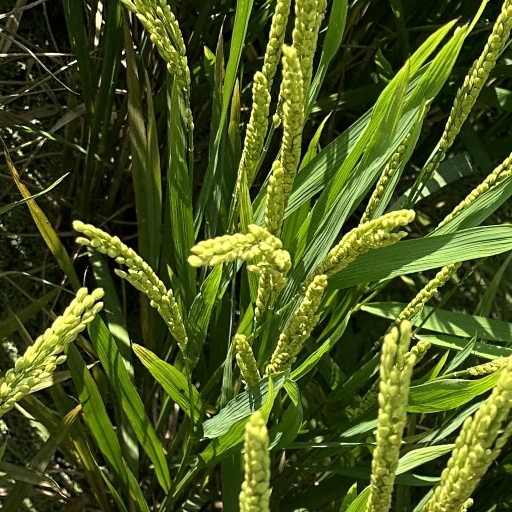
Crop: rice